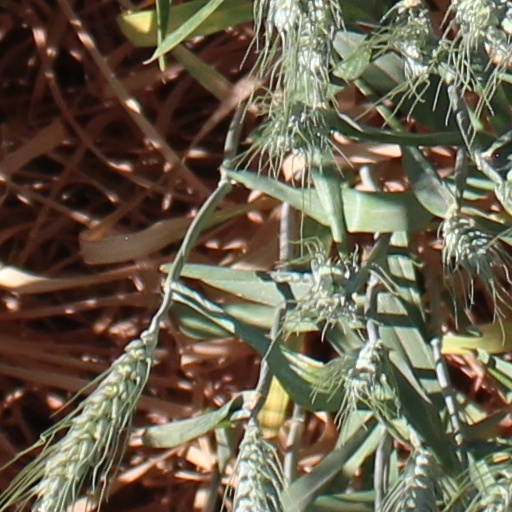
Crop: wheat